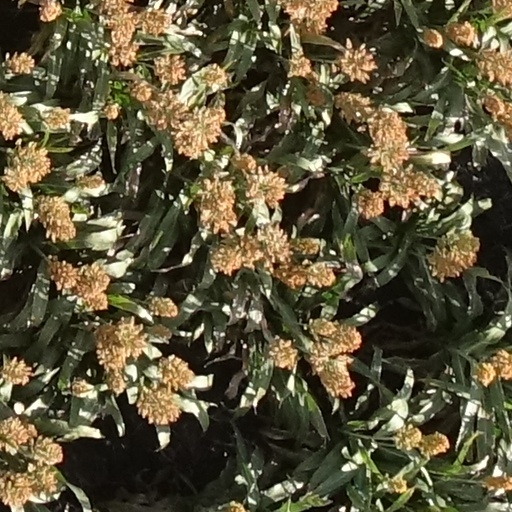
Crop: sorghum